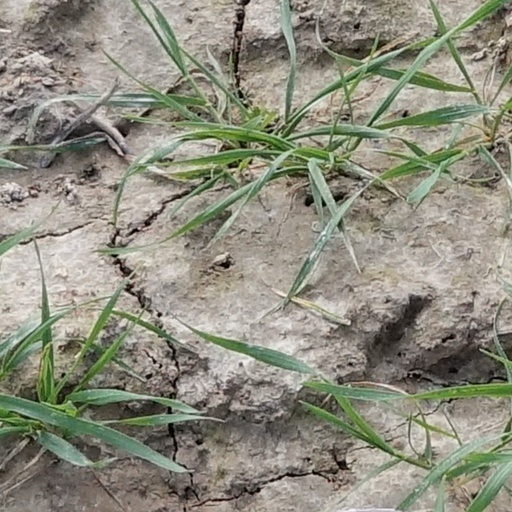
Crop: wheat